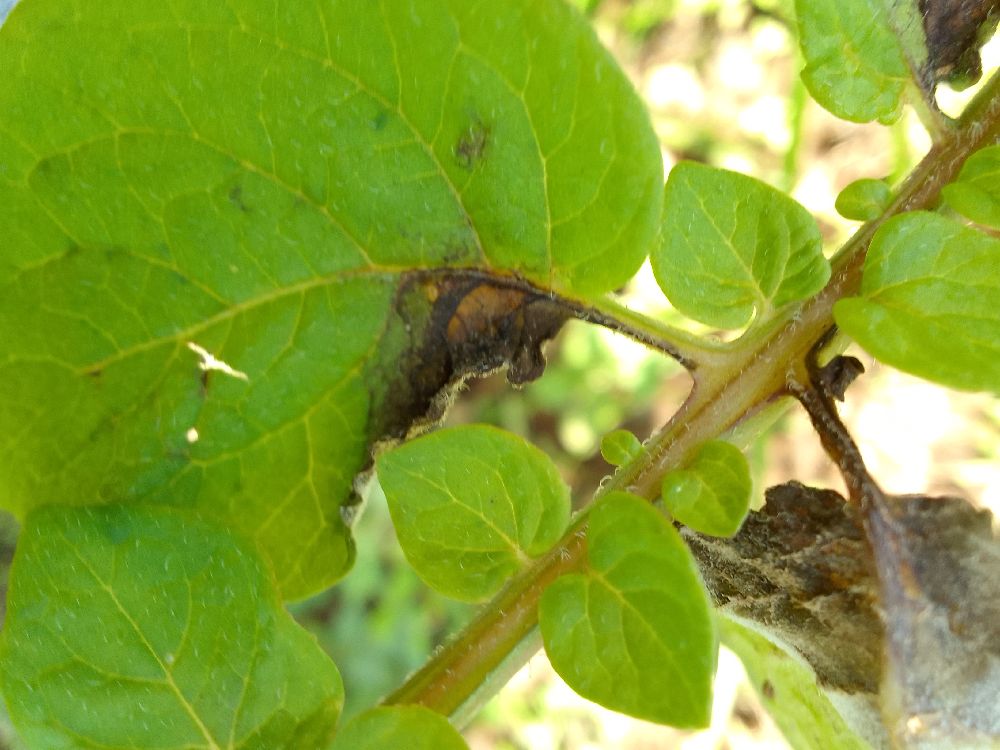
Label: Late blight